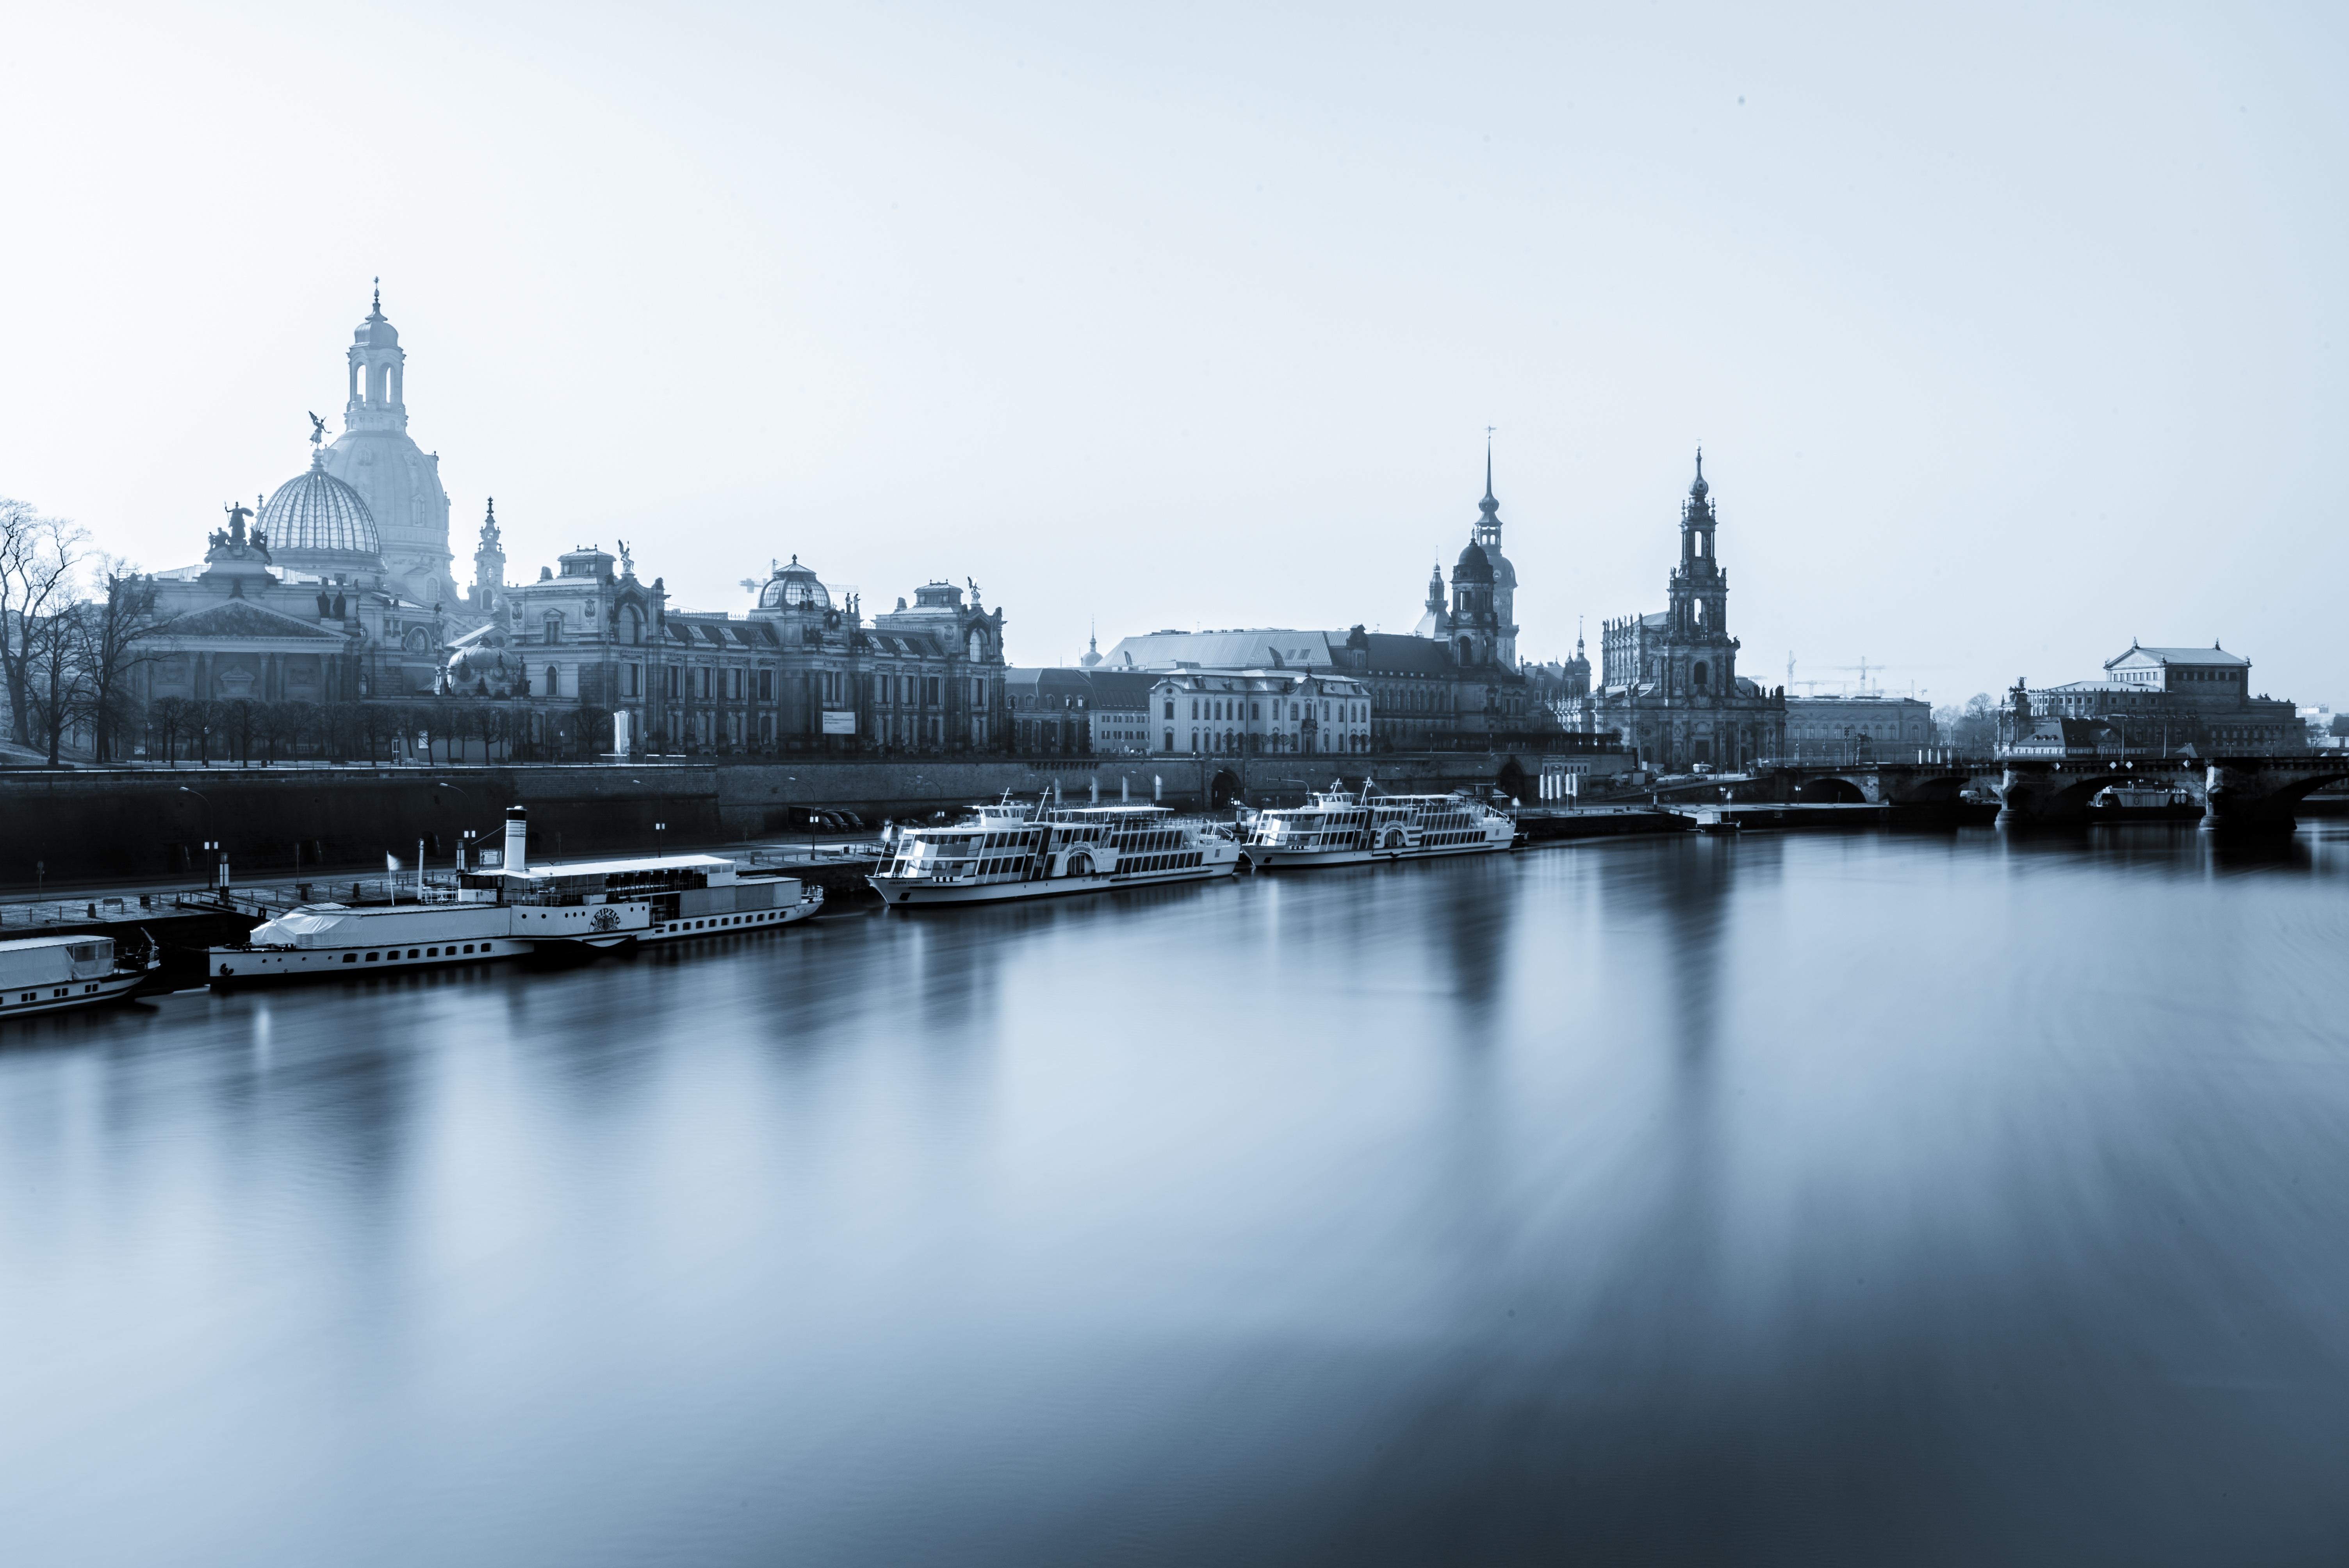
sea, water, nature, horizon, bridge, skyline, photography, morning, city, skyscraper, river, cityscape, panorama, dusk, evening, reflection, landmark, blue, monochrome, long exposure, time lapse, riverboats, urban area, atmospheric phenomenon, human settlement, tour boats